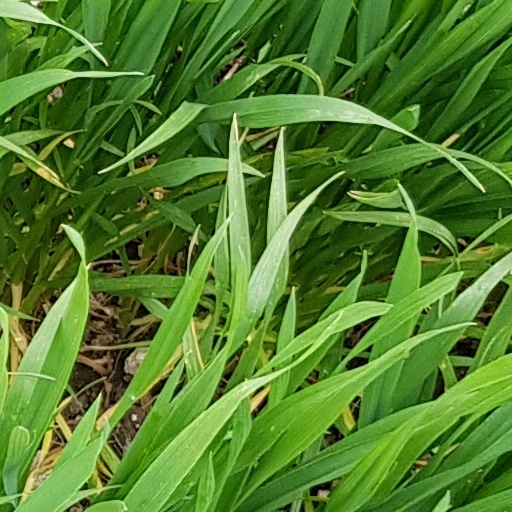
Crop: wheat